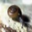
Label: snail